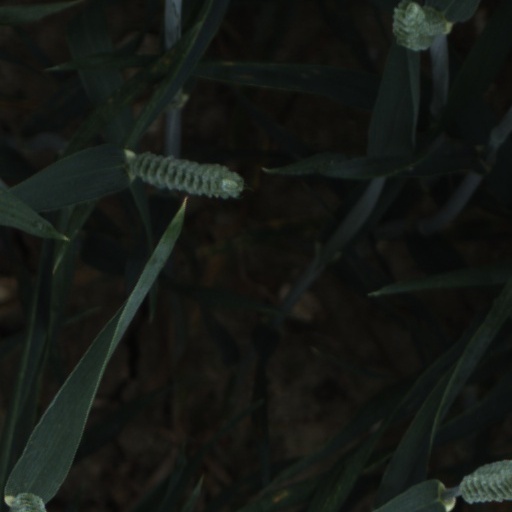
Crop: wheat